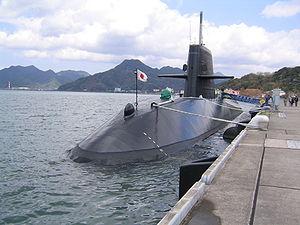
La classe Oyashio est une classe de sous-marins d'attaque conventionnels en service dans la marine japonaise depuis 1998. Elle compte 11 navires, mis en service entre 1994 et 2008.